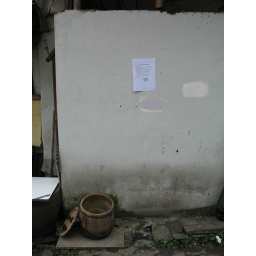
people who dont have a toilet in house use this kind of buckets